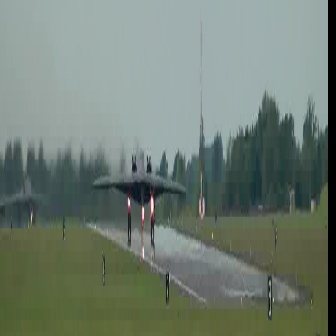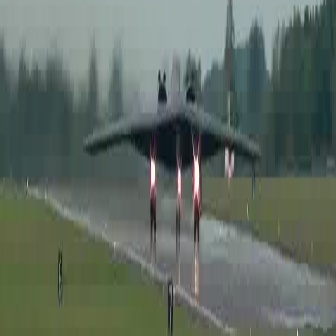
  Please identify the target specified by the bounding box [92,150,186,244] in the first image and locate it in the second image. Return the coordinates in [x_min,y_min,x_max,y_max] format.
Answer: [84,67,259,241]